Dale Jennings (footballer)

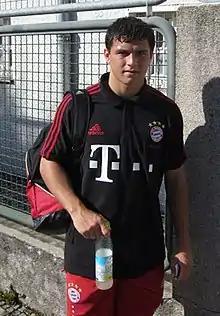
Jennings with Bayern Munich II in 2011

Dale Jennings (born 21 December 1992) is an English footballer who plays as a forward.